2018 24 Hours of Daytona

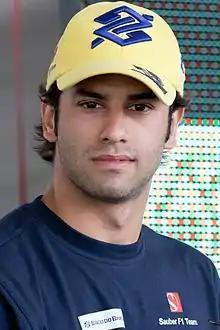
Felipe Nasr "(pictured in 2015)" set the fastest overall lap in testing for Action Express Racing.

All 50 entries were involved in three days of testing divided into seven sessions held at the circuit from January 5 to 7. João Barbosa set the fastest time early in the first day's running with a time of 1 minute, 37.266 seconds for the 5 Mustang Sampling Racing Cadillac. Co-driver Filipe Albuquerque later improved in the second session to a 1-minute, 37.196 seconds lap. The fastest LMP2 lap came from Colin Braun's No. 54 CORE Oreca in second, and the No. 10 WTR Cadillac of Renger van der Zande was third. Tristan Vautier set the fourth-fastest lap for Spirit of Daytona in its No. 90 Cadillac. Ho-Pin Tung's No. 78 Jackie Chan Oreca 07 was fifth. Laurens Vanthoor led GTLM in the No. 912 Porsche 911 RSR with a 1-minute, 44.065 seconds lap in the second session, and teammate Nick Tandy's sister car was third. They were separated by Richard Westbrook's No. 67 CGR Ford. GTD was led by Rolf Ineichen's and later Franck Perera's No. 11 Grasser Lamborghini from Matteo Cairoli's No. 59 Manthey Porsche.